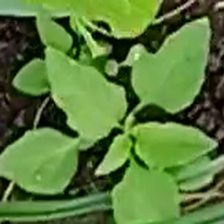
Weed species: Kena_(Commplina_benghalensio)